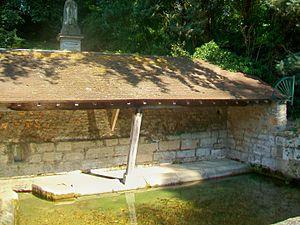
La fontaine Saint-Romain, aménagée en lavoir, accompagnée d'un abreuvoir et surplombée par une statue de Saint-Romain. Près de la RD 159 entre Guiry et Wy.